Top (tool)

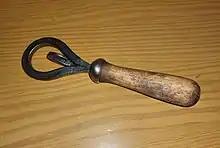

A rope is pushed into the curved hook to hold the rope securely. A Fid is then pushed through the loop to create an opening to prepare for splicing.